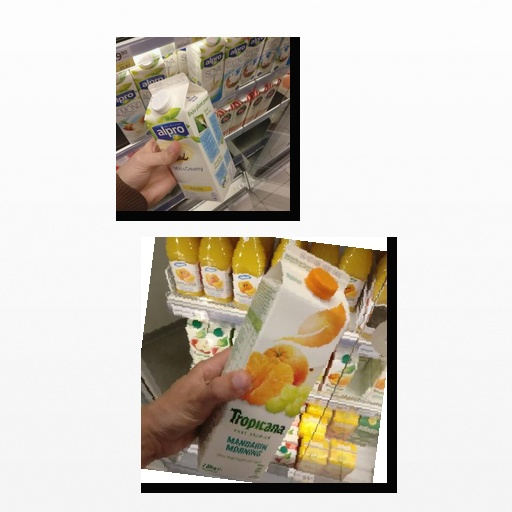
Food items: soyghurt, mandarin_juice